Martini & Rossi

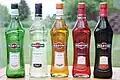
Martini

Martini & Rossi is an Italian multinational alcoholic beverage company primarily associated with the Martini brand of vermouth and also with sparkling wine (for example, Asti). It also produces the French vermouth, Noilly Prat.